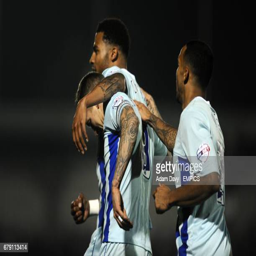
football player celebrates scoring their first goal of the game with footballer and athlete